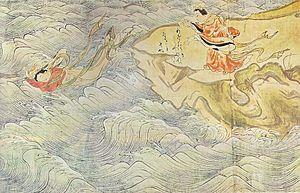
Zemmyō se jette à la mer par le peintre japonais Enichibō Jōnin (XIIIe siècle). Kegonshū-soshi-eden (Vie de Gishō et Gengyō, moines de la secte Kegon en Corée), attribué à Enichibō Jōnin: Zemmyō se jette à la mer à la poursuite de Gishō (scène du troisième rouleau de la Légende de Gishō)- première moitié du XIIIe siècle - rouleau horizontal, couleurs sur papier - (H. 31,6cm). Au (Temple Kōzan-ji)-Kyōto.
L’emaki ou emakimono, noté souvent e-maki, est un système de narration horizontale illustrée dont les origines remontent à l'époque de Nara au VIIIᵉ siècle au Japon, copiant au début leurs pendants chinois bien plus anciens, nommés gakan. Les rouleaux japonais s'en démarquent toutefois distinctement lors des époques de Heian et de Kamakura ; le terme « emaki » désigne par conséquent uniquement les rouleaux narratifs peints japonais.
Les Rouleaux enluminés des fondateurs de la secte Kegon forment un emaki japonais du début du XIIIᵉ siècle, à l’époque de Kamakura. Ils narrent en six rouleaux de papier la légende bouddhique de la fondation de l’école Kegon en Corée et de la vie de ses deux moines fondateurs Gishō et Gengyō. Le trait fin, légèrement coloré et la continuité des peintures semblent caractéristiques du nouveau style de Kamakura.
Enichibō Jōnin, moine japonais actif dans la première moitié du XIIIᵉ siècle à Kyoto.